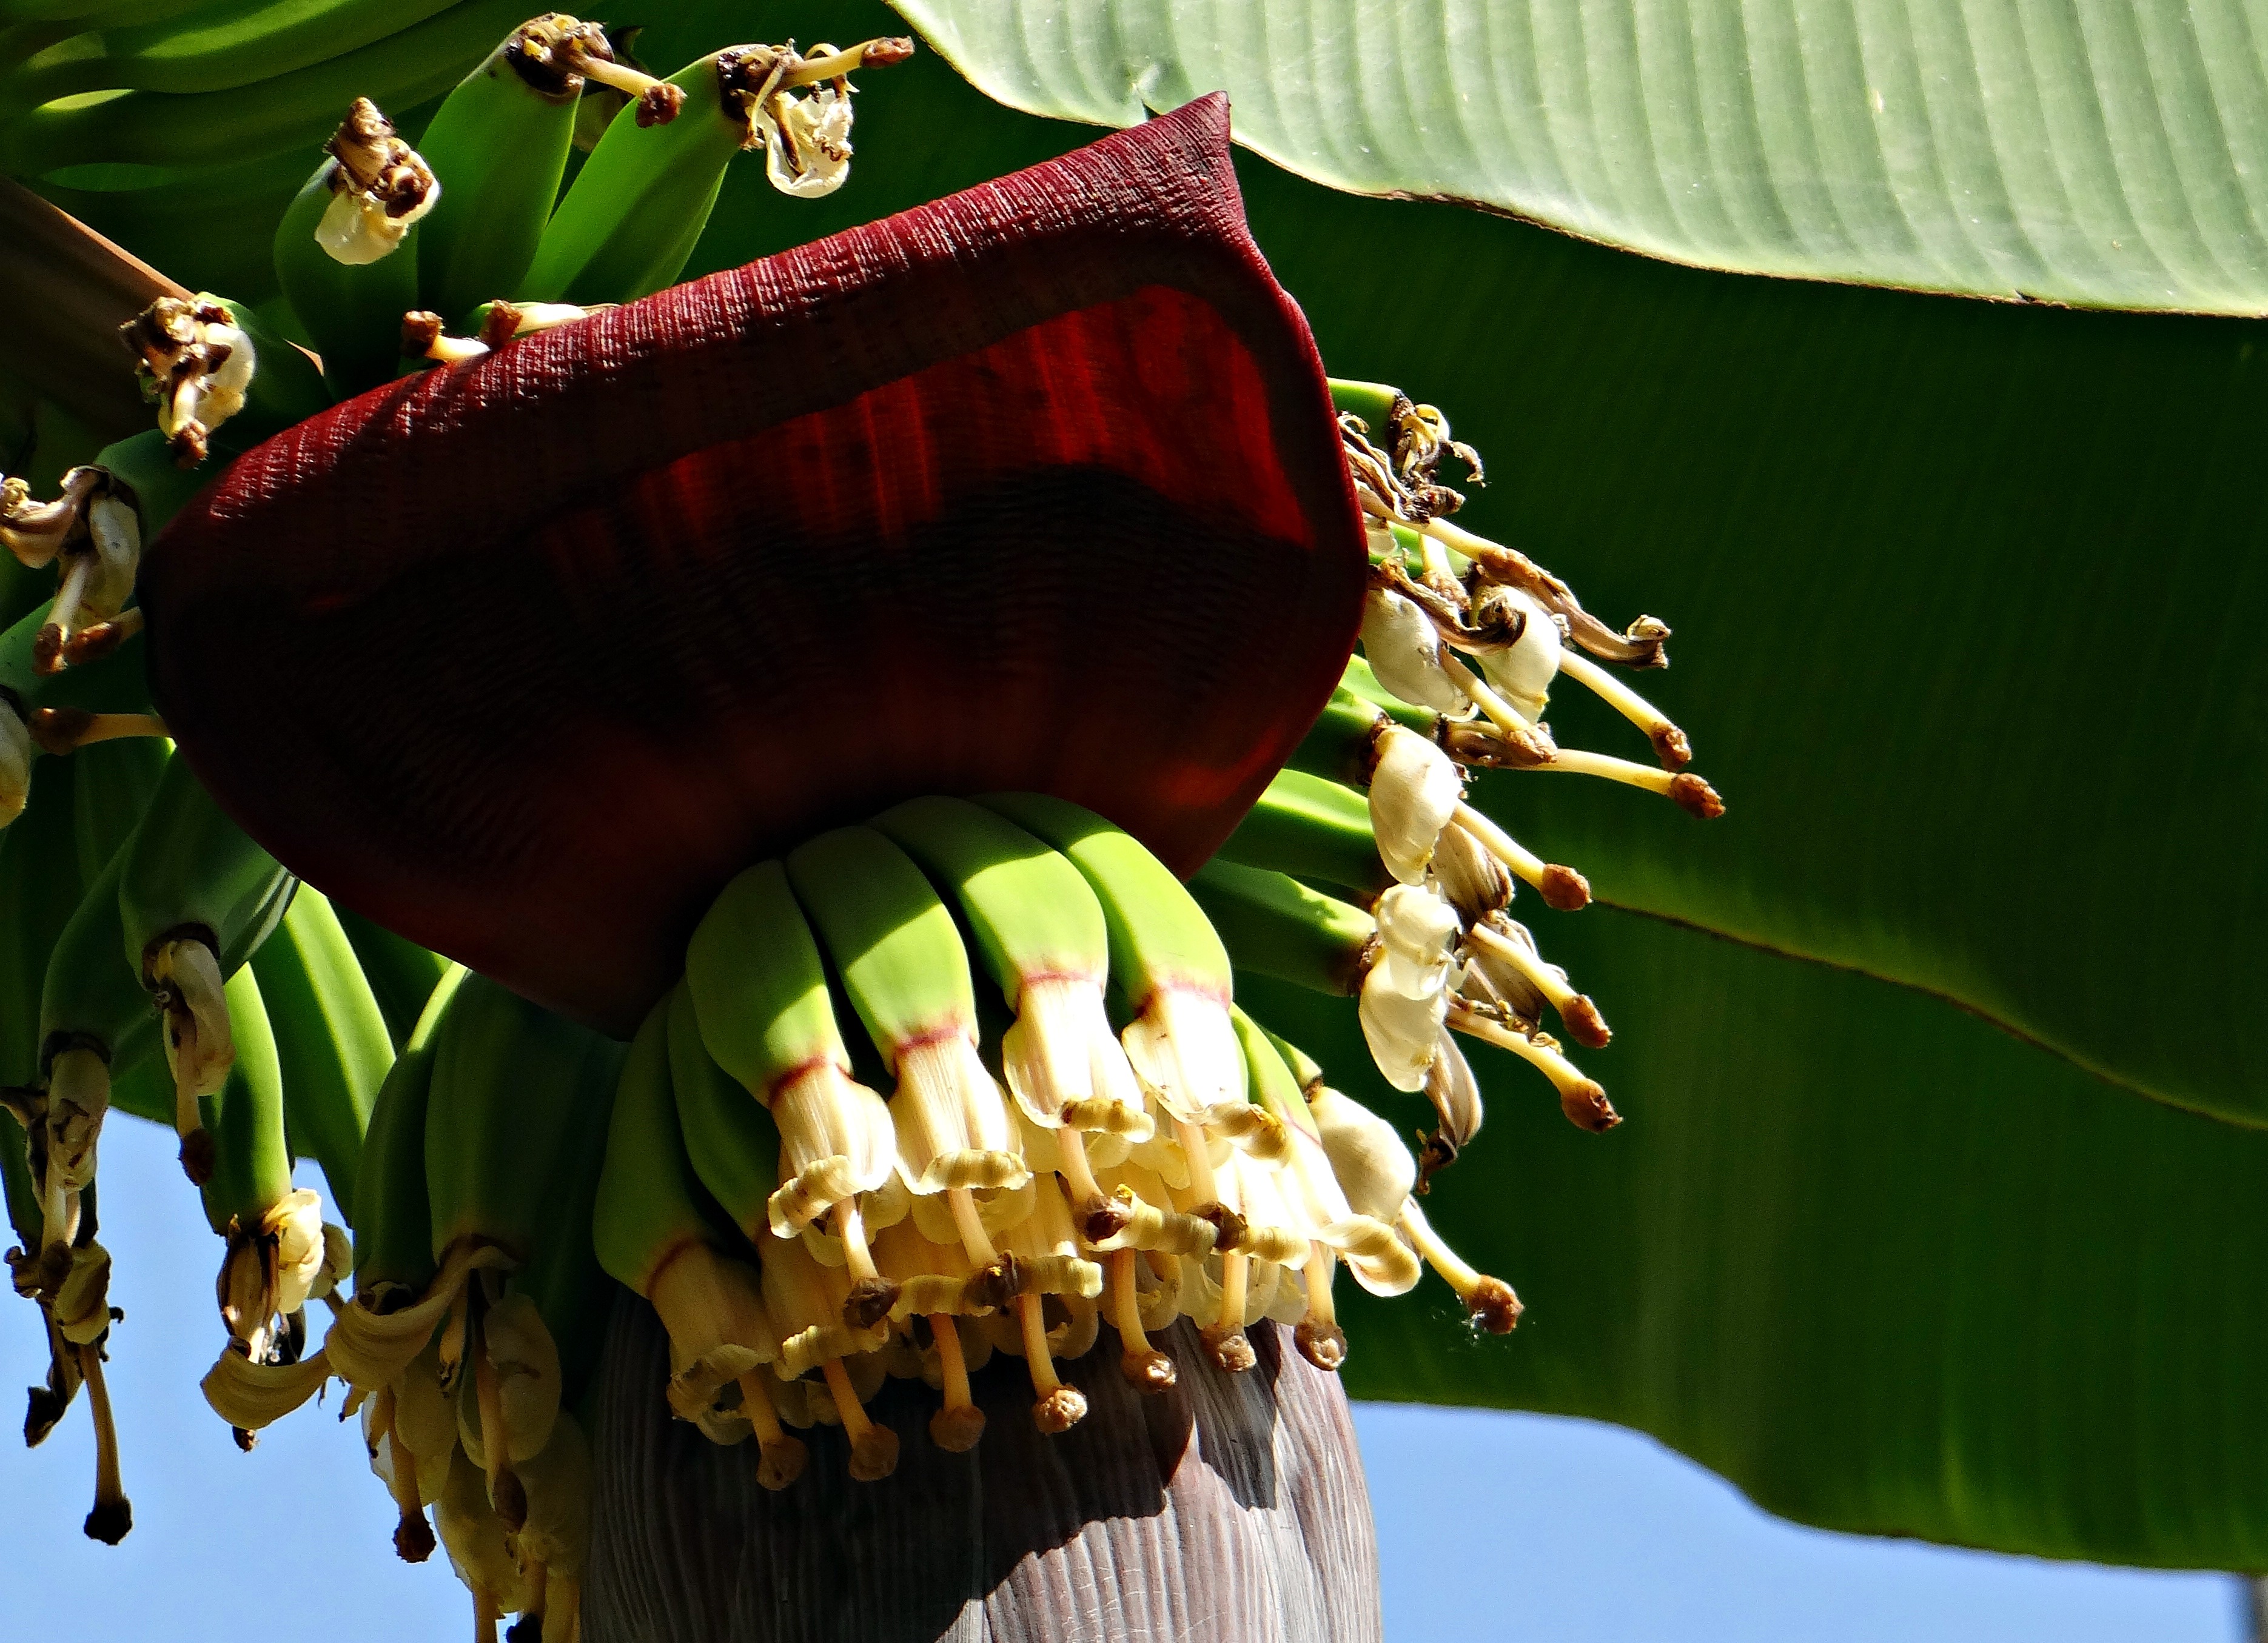
bunch, leaf, flower, green, color, banana, dharwad, flora, flowers, blossoms, india, plantain, macro photography, baby banana